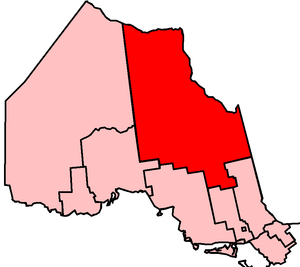
Timmins—Baie James est une ancienne circonscription provinciale de l'Ontario représentée à l'Assemblée législative de 1999 à 2018.